John Martin (Governor of Kansas)

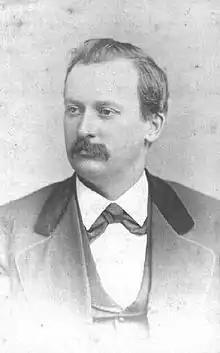

John Alexander Martin (March 10, 1839 – October 2, 1889) was the tenth governor of Kansas.